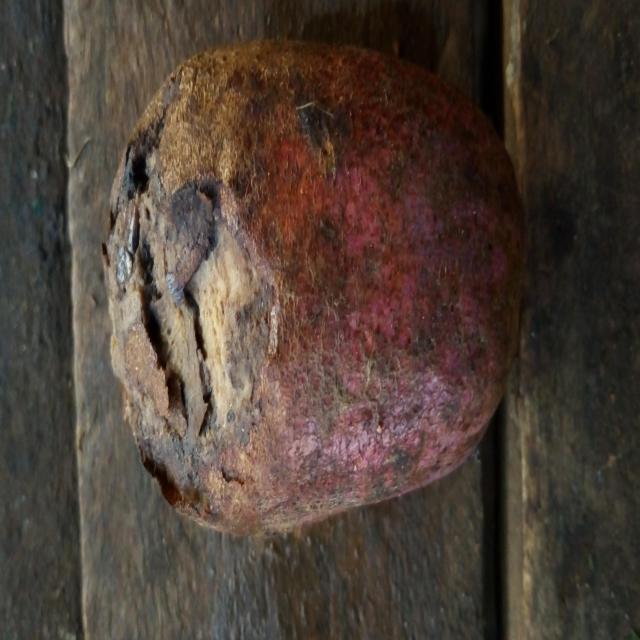
Plum grade: rotten